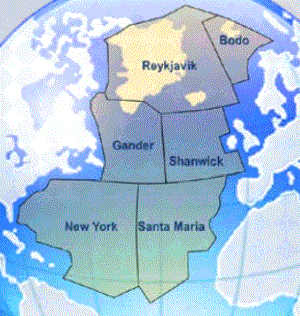
Zones de contrôles océaniques de l'Atlantique Nord.
Le centre de contrôle océanique de Santa Maria est un centre régional de contrôle de la circulation aérienne responsable d'une portion de l'espace aérien au-dessus du nord-est de l'océan Atlantique.
Le centre de contrôle océanique de Shanwick est un centre régional de contrôle de la circulation aérienne responsable d'une portion de l'espace aérien au-dessus du nord-est de l'océan Atlantique. Les installations sont situées à Shannon, en Irlande, et Prestwick, en Écosse. Le nom du centre est un mot-valise constitué à partir des toponymes de ces deux localités.
Dans le domaine du contrôle aérien, un centre de contrôle régional, est un centre régional assurant la sécurité du trafic aérien.
Le centre de contrôle océanique de Gander est un centre régional de contrôle de la circulation aérienne responsable d'une portion de l'espace aérien au-dessus du nord-ouest de l'océan Atlantique et de la pointe sud du Groenland. Les installations sont situées à Gander, ville de Terre-Neuve-et-Labrador, au Canada.
Le centre de contrôle océanique de New York est un centre régional de contrôle de la circulation aérienne responsable d'une portion de l'espace aérien au-dessus du nord-ouest de l'océan Atlantique. Les installations sont situées dans l'État de New York, aux États-Unis.